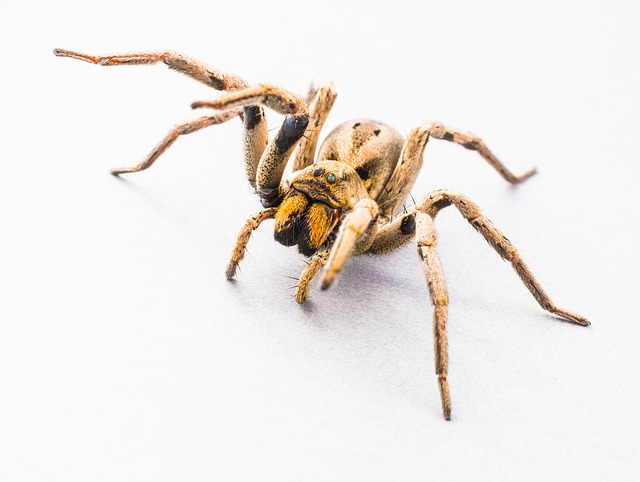
Label: spider